Tsuperhero

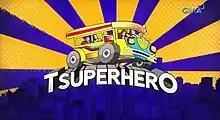
Title card

Tsuperhero is a Philippine television action sitcom series broadcast by GMA Network. Directed by LA Madrijeros and Rado Peru, it stars Derrick Monasterio in the title role. It premiered on November 13, 2016, on the network's Sunday Grande sa Gabi line up. The series concluded on April 23, 2017, with a total of 23 episodes.